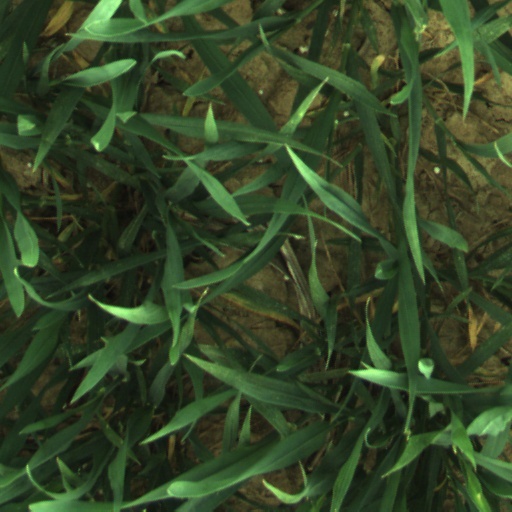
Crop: wheat